Elaeocarpus bojeri

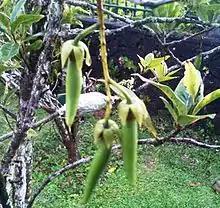
"Elaeocarpus bojeri" seed pods, in the gardens of Monvert Nature Park

In a report published by International Union for Conservation of Nature Species Survival Commission (IUCN SSC), along with the Zoological Society of London, "E. bojeri" was termed as one of the hundred most threatened species in the world.